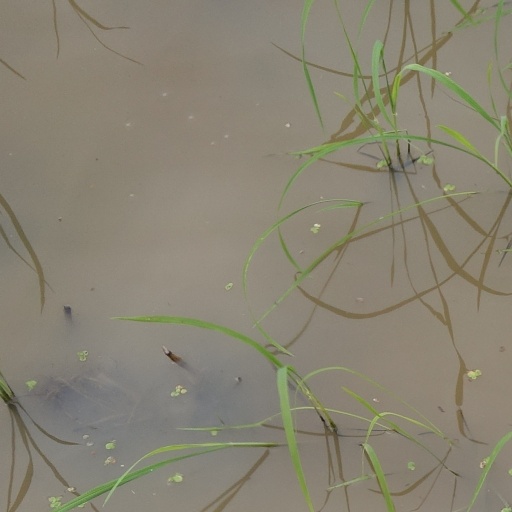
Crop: rice